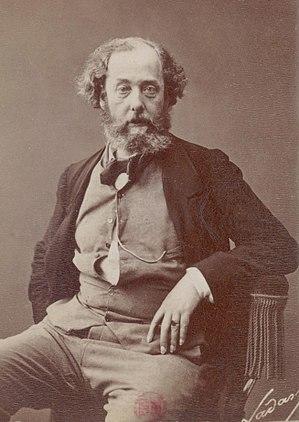
Célestin François Nanteuil-Lebœuf, dit Célestin Nanteuil, né le 11 juillet 1813 à Rome et mort le 6 septembre 1873 à Bourron-Marlotte, est un peintre, graveur et illustrateur français lié au mouvement romantique.